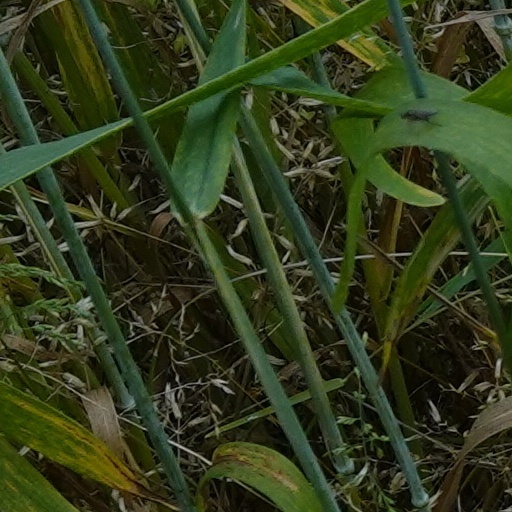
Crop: wheat